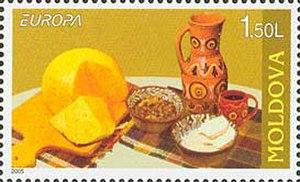
La mămăligă, littéralement « bouillie de farine de maïs », est un plat traditionnel roumain et moldave, à base de maïs jaune. C'est l'équivalent de la polenta italienne.